Yinlong

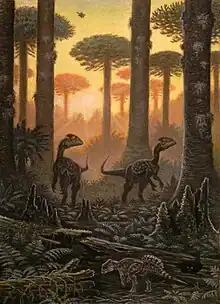
Restoration of "Yinlong" hiding from two "Guanlong"

"Yinlong" was discovered with seven gastroliths preserved in the abdominal cavity. Gastroliths, stones stored in the digestive tract and used to grind plant material, are also found in other ceratopsians such as "Psittacosaurus", and are also widely distributed in most other dinosaur groups, including birds.